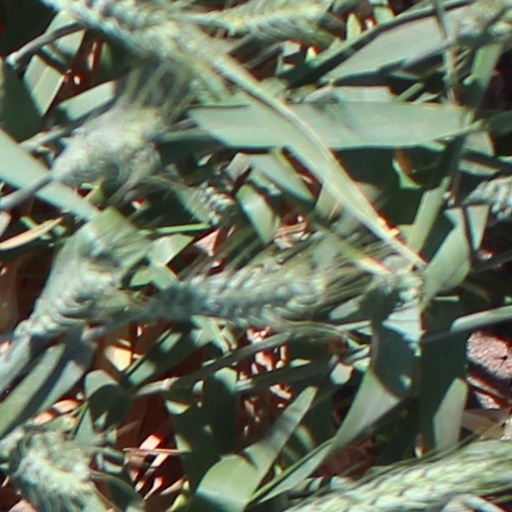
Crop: wheat